Marius Leonavičius

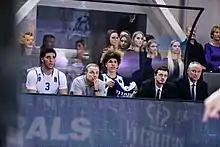
Lamelo and LiAngelo Ball during BC Vytautas game.

During the 2017-18 season, BC Vytautas signed LiAngelo and LaMelo, brothers of National Basketball Association (NBA) player Lonzo Ball. Leonavičius and the BC Vytautas team since then was part of the Ball in the Family reality show featuring LaVar Ball, the worldwide known media personality and businessman.